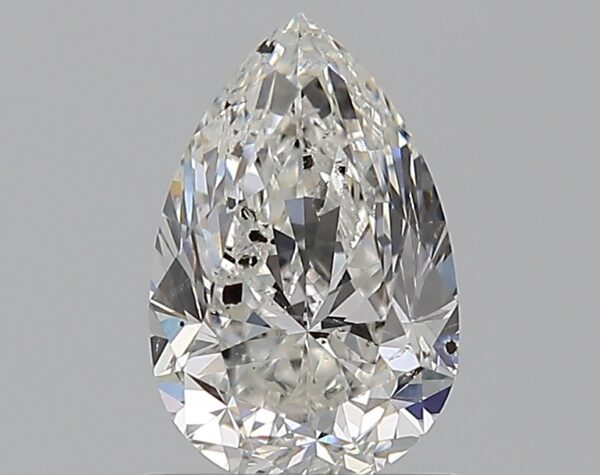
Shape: pear
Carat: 1
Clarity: SI2
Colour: F
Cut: GD
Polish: EX
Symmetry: EX
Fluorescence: N
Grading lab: IGI
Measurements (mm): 8.09 x 5.24 x 3.64